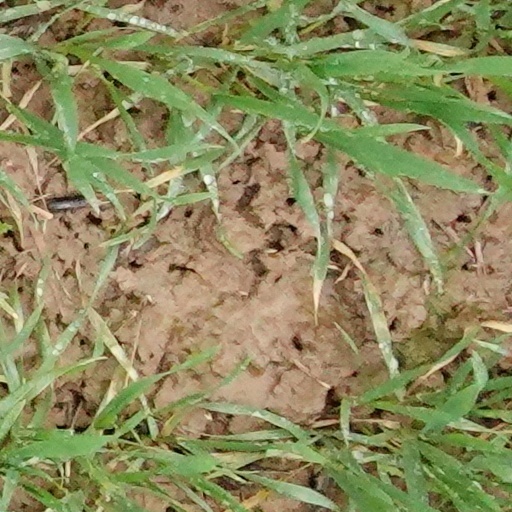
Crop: wheat